Nicholas Acquavella

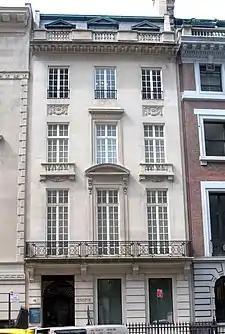
Acquavella Galleries

Nicholas Acquavella (1898–1987) was an American art dealer and gallerist, and the founder of Acquavella Galleries.